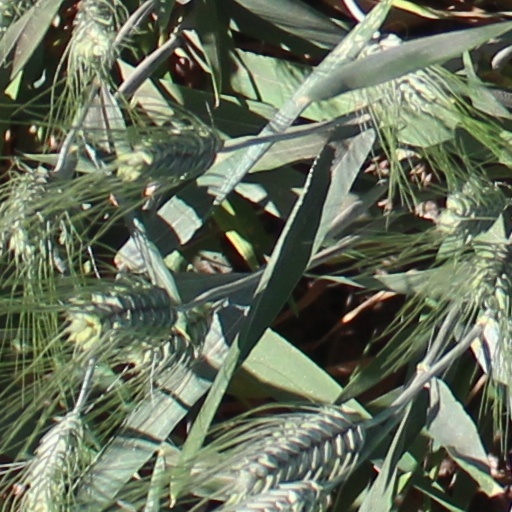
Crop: wheat